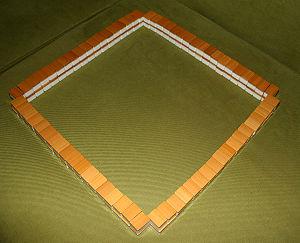
Le mah-jong est un jeu de société d'origine chinoise qui se joue à quatre joueurs, avec des pièces appelées tuiles.
La base des règles du Mah-jong est assez universelle. Toutefois il existe énormément de variations, principalement au niveau du score. Cet article décrit les principes de base communs à toutes les règles du Mah-jong. Pour les détails et les règles spécifiques se référer aux articles dédiés à chaque règle.